Grove School of Engineering

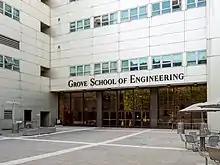
The Grove School of Engineering—Steinman Hall at City College of New York

The Grove School of Engineering (GSoE) is the engineering school of the City College of New York (CCNY), a public university system in New York City and part of the City University of New York (CUNY) system. It is one of the five schools of City College and CUNY's primary school of engineering.